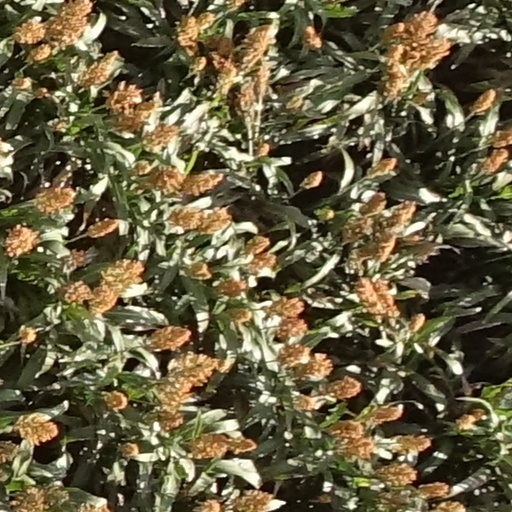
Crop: sorghum